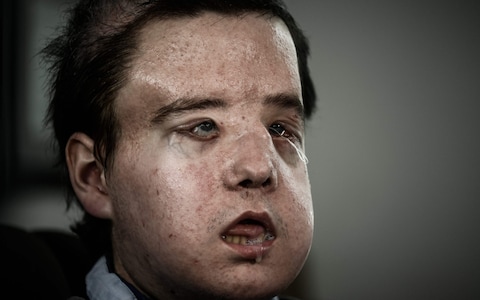
Gender: men